Commission for Dark Skies

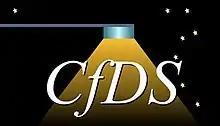
Commission for Dark Skies logo

The Commission for Dark Skies (CfDS) (formerly the Campaign for Dark Skies; the name was changed on March 29, 2015) is the United Kingdom's largest anti-light-pollution campaign group forming part of the international dark-sky movement.